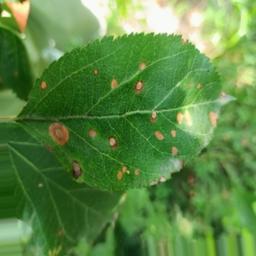
Label: Alternaria